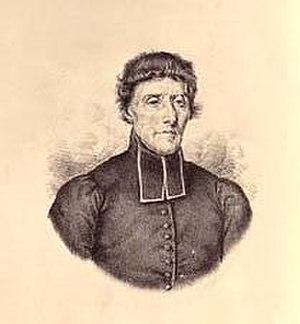
Le vocable « convulsionnaires » est forgé au XVIIIᵉ siècle, à partir du terme médical de convulsion. En effet, il sert à l'origine à désigner collectivement des individus atteints de troubles mentaux qui, lors de transes mystico-religieuses, présentent des convulsions, entre autres manifestations spectaculaires. Le terme est ensuite appliqué dès 1731 à un mouvement politico-religieux né dans le contexte de l'opposition janséniste à la bulle Unigenitus et à la répression politique et religieuse des prêtres appelants. Ce mouvement est défini par ses acteurs comme l'« Œuvre des convulsions ».
François Jacquemont est un prêtre janséniste et convulsionnaire français né à Boën en 1757 et mort le 14 juillet 1835 à Saint Médard-en-Forez.